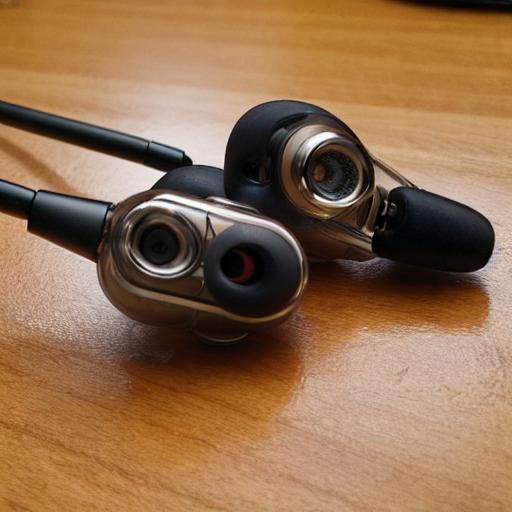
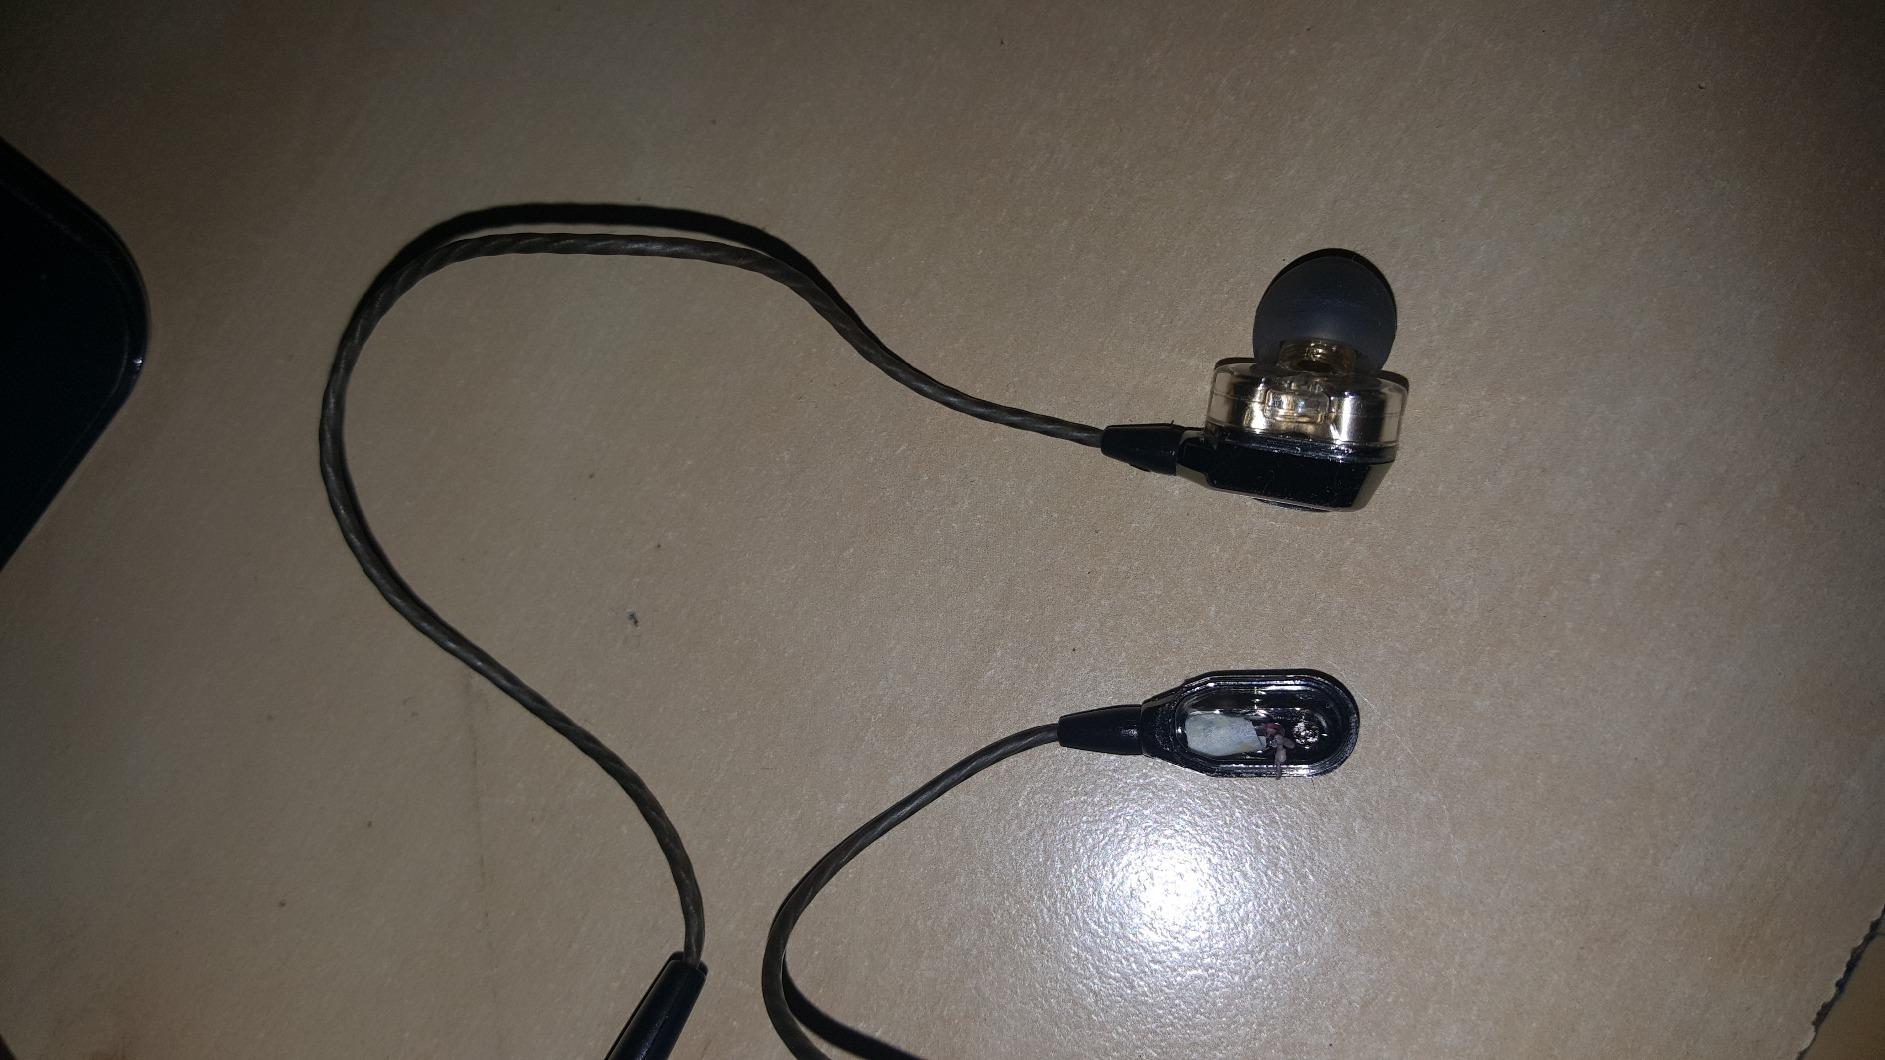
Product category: headphones
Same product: no